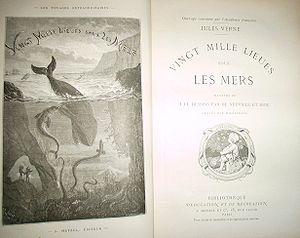
Un bateau est une construction humaine capable de flotter sur l'eau et de s'y déplacer, dirigé par ses occupants. Il répond aux besoins du transport maritime ou fluvial, et permet diverses activités telles que le transport de personnes ou de marchandises, la guerre sur mer, la pêche, la plaisance, ou d'autres services tels que la sécurité des autres bateaux.